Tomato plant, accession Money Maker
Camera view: tilt-top (135 deg); turntable rotation: 60 degrees
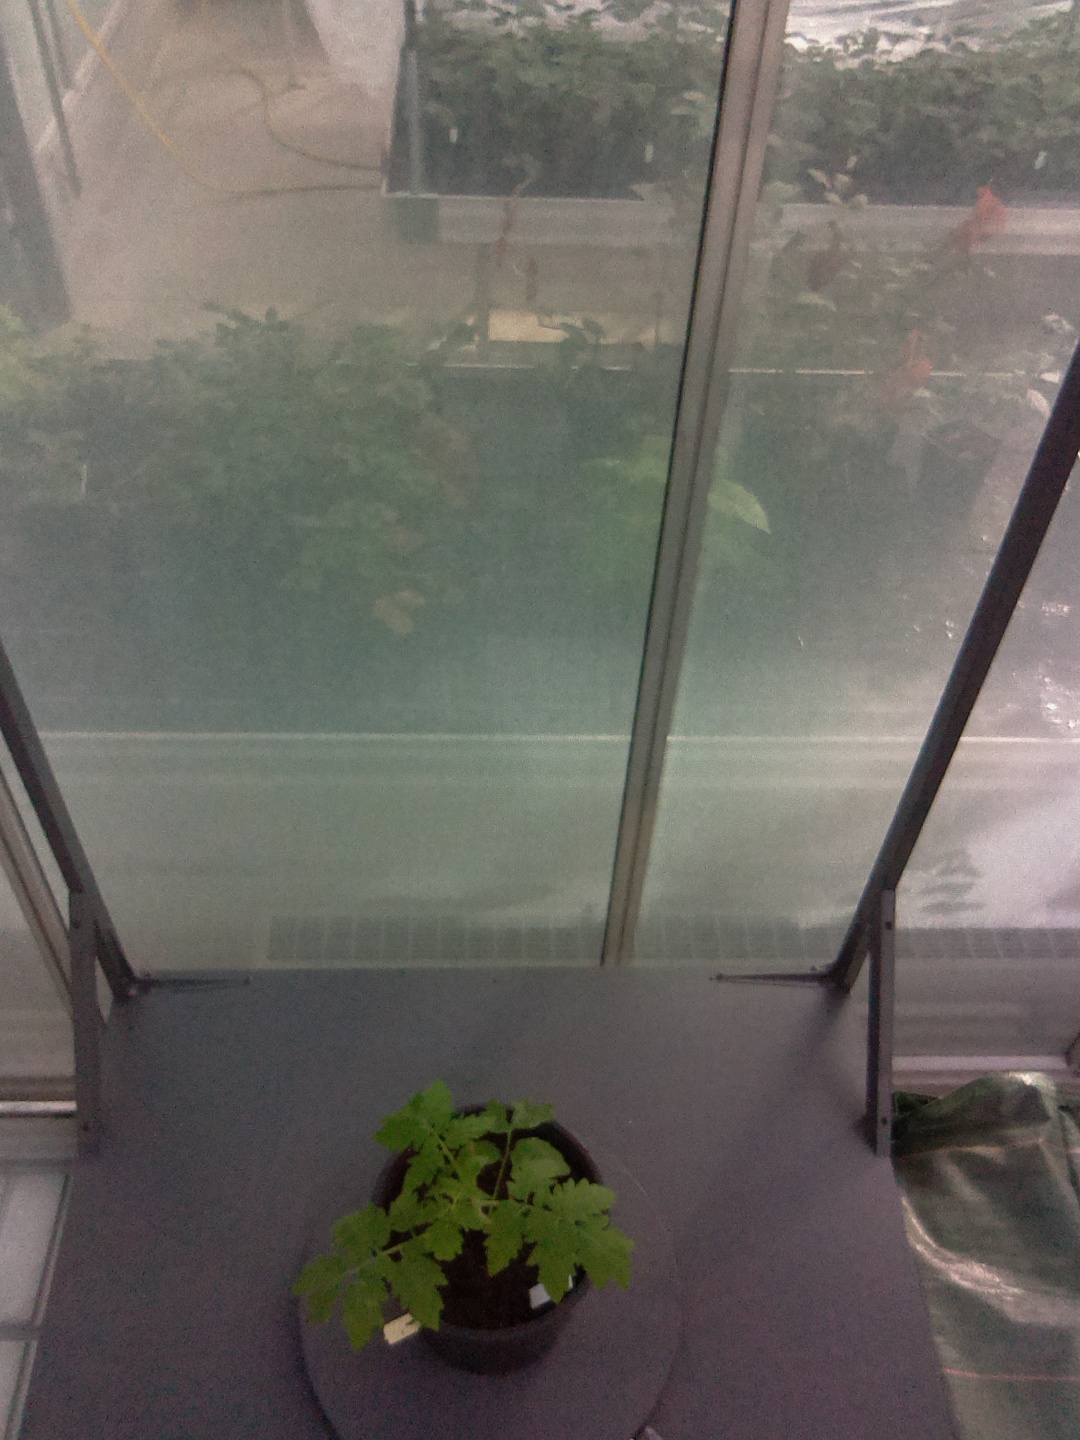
BBCH growth stage 13: 6 of true leaves visible